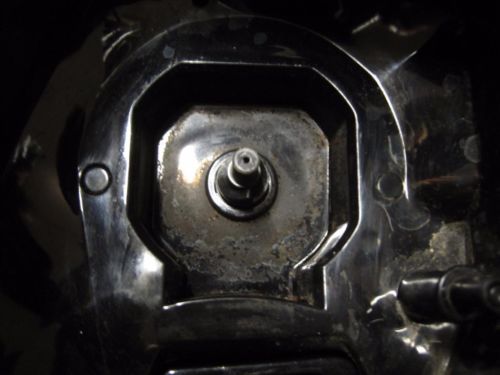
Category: coffee maker